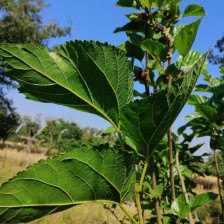
Variety: Buriram60